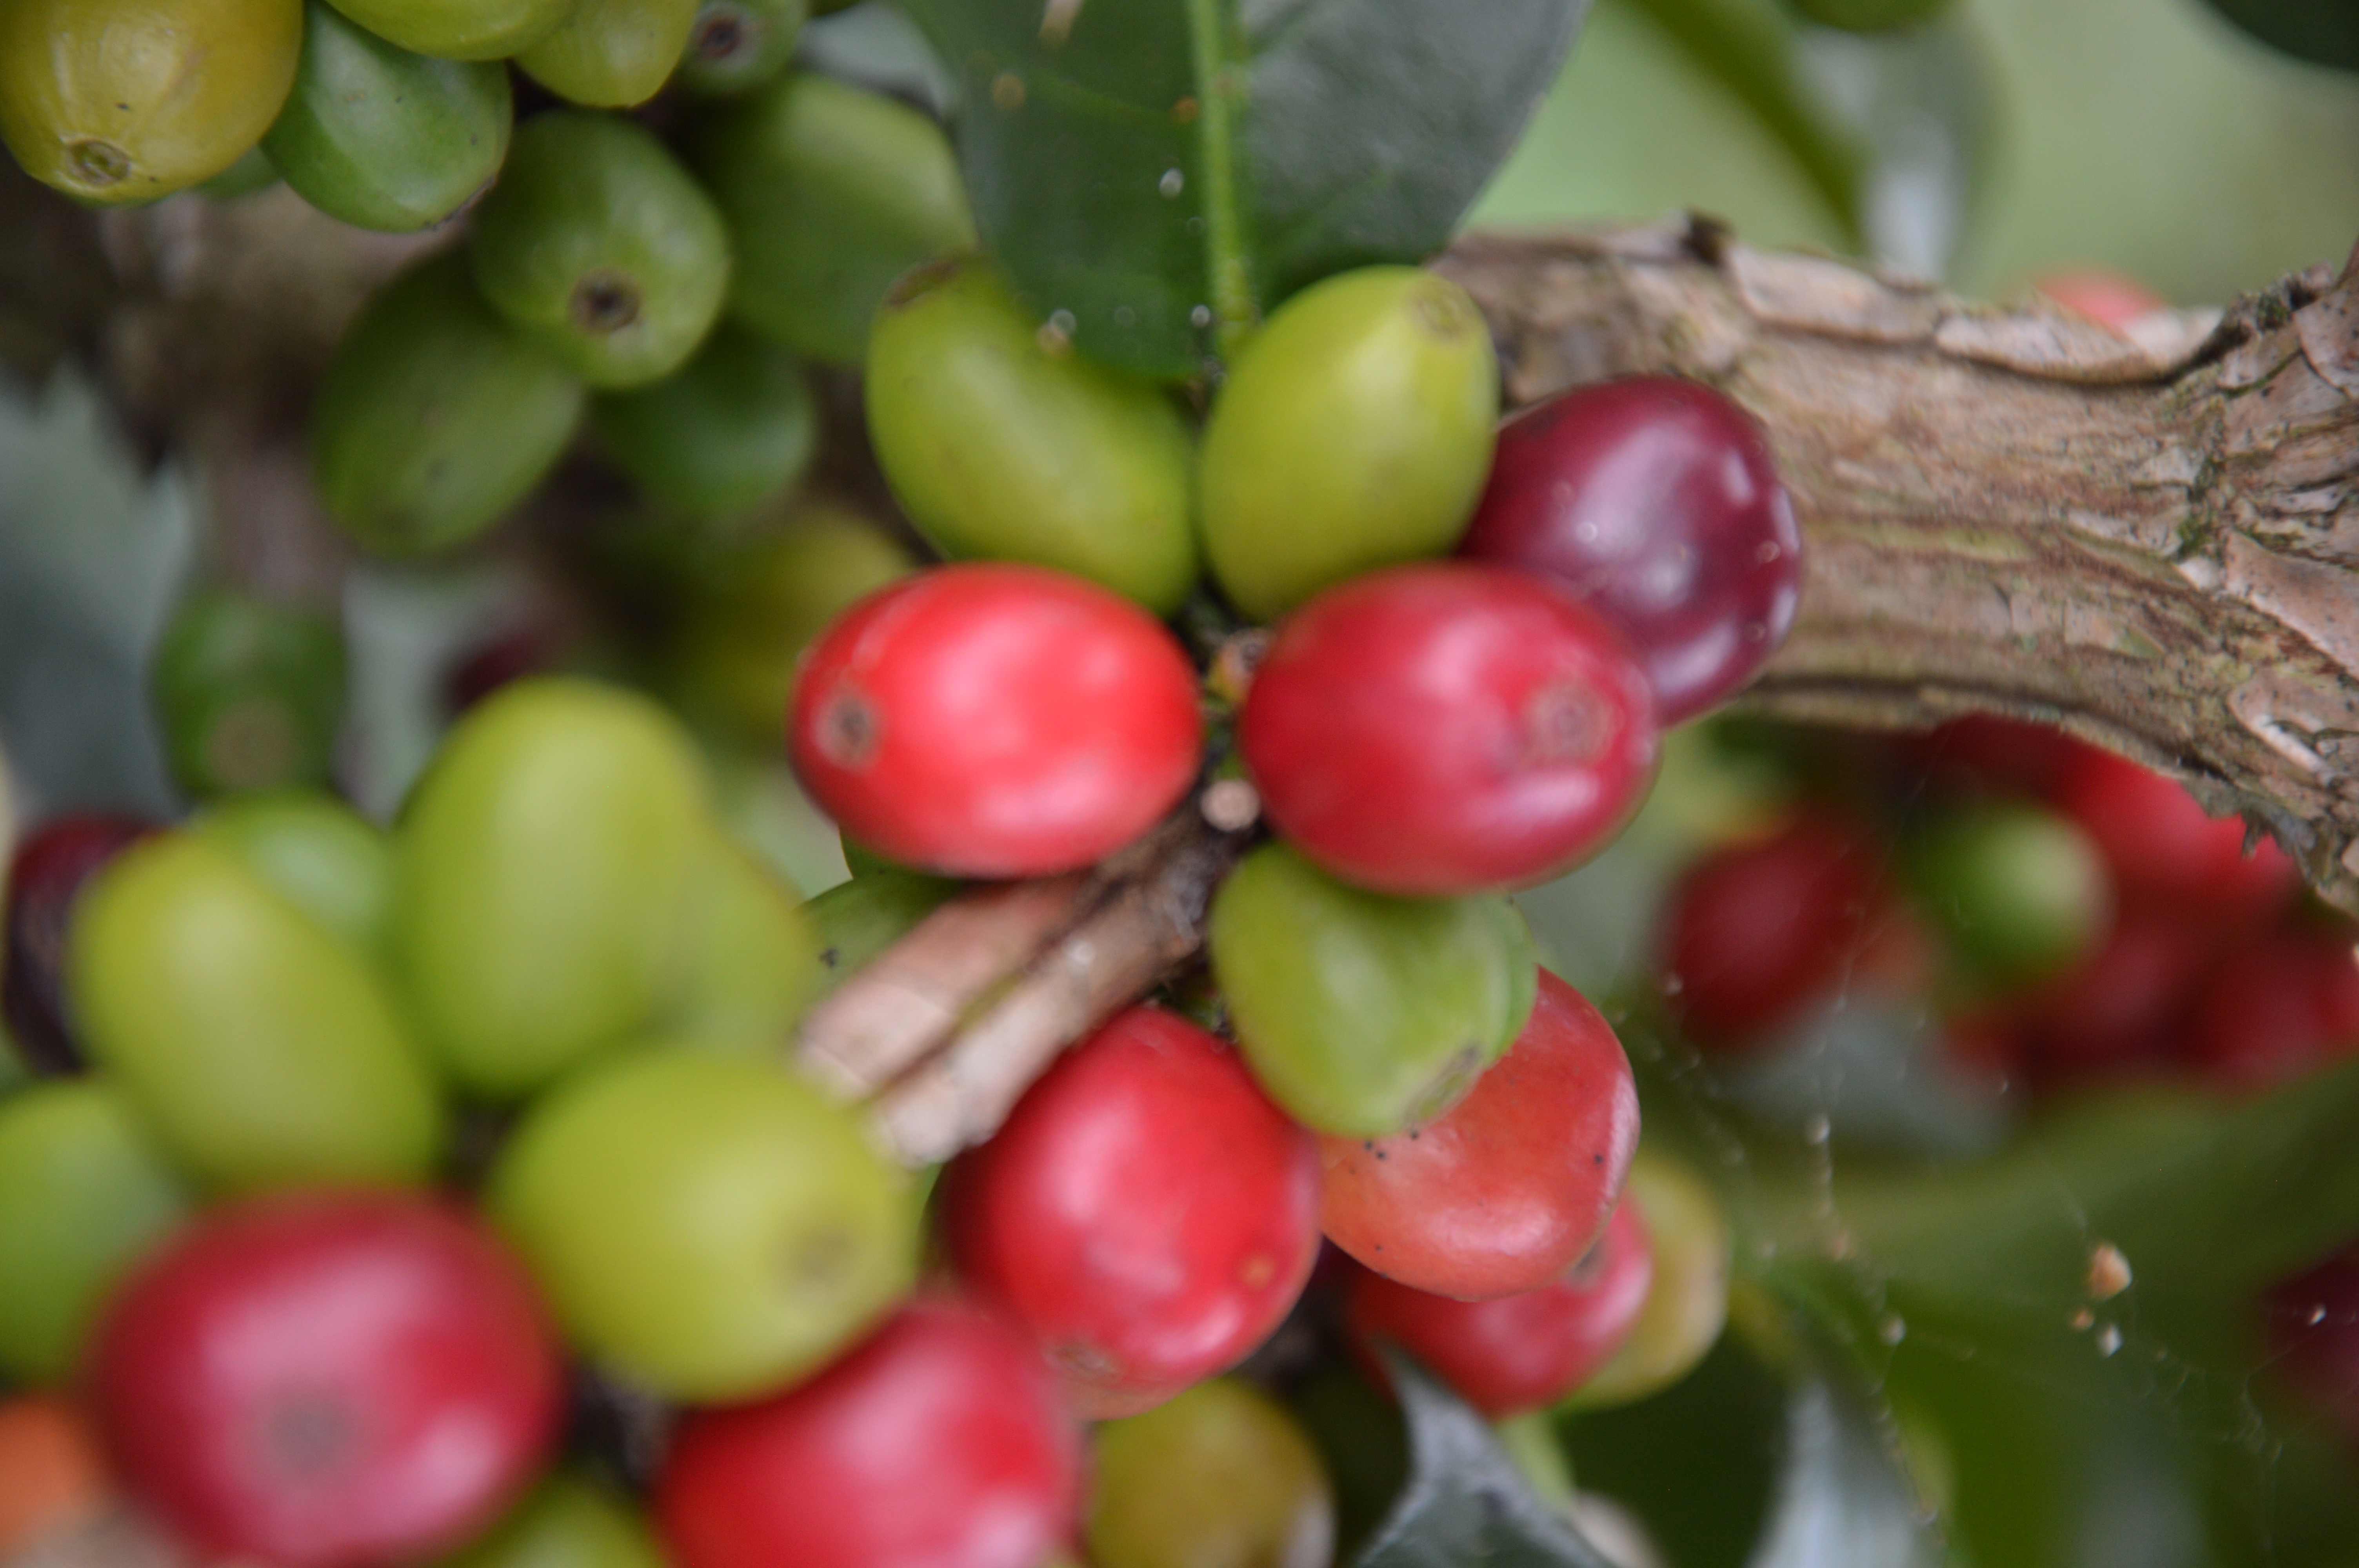
cafe, flowering plant, fruit tree, plant, flower, fruit, Jocote, kona coffee, food, botany, woody plant, holly, seedless fruit, camu camu, natural foods, melinjo, acerola family, produce, schisandra, arctostaphylos, Myrciaria, cherry, Dogwood family